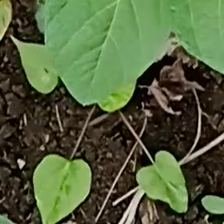
Weed species: Obscure_morning _glory(Ipomoea obscura)